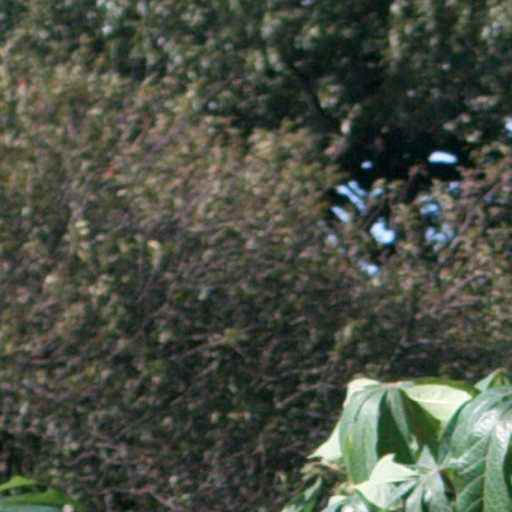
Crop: cassava